Ditema tsa Dinoko

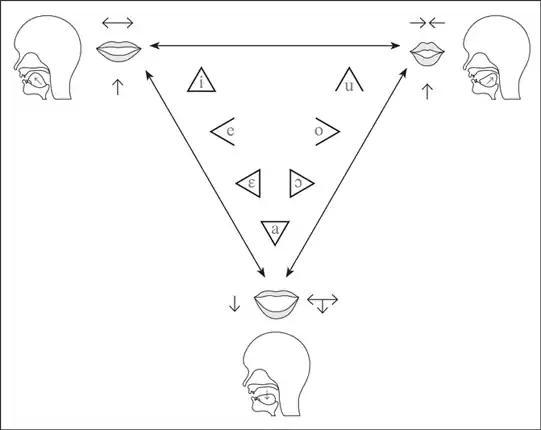
This table showcases how each vowel acquires its shape.

Vowel nasality is indicated with the "ingungwanyana", a solid dot placed at the apex of the triangle but separated from it. Here is an example of use, differentiating the how the word for "below" is said and written in Zunda languages (with a circle for a prenasalized consonant) and Tekela languages (with the "ingungwanyana"):